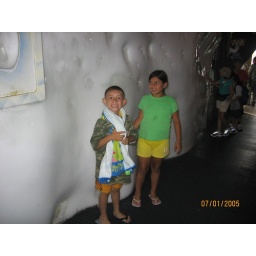
standing by the ice wall